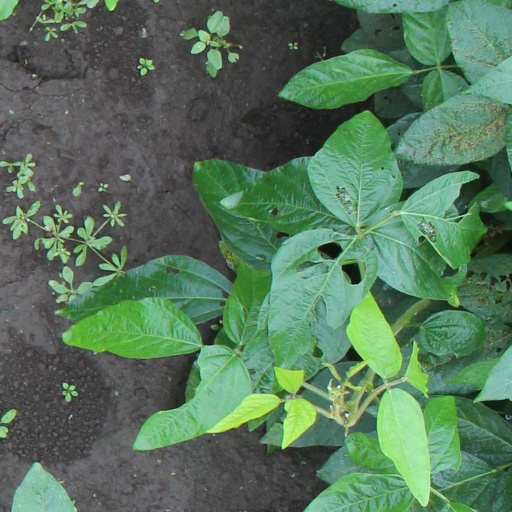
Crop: soybean